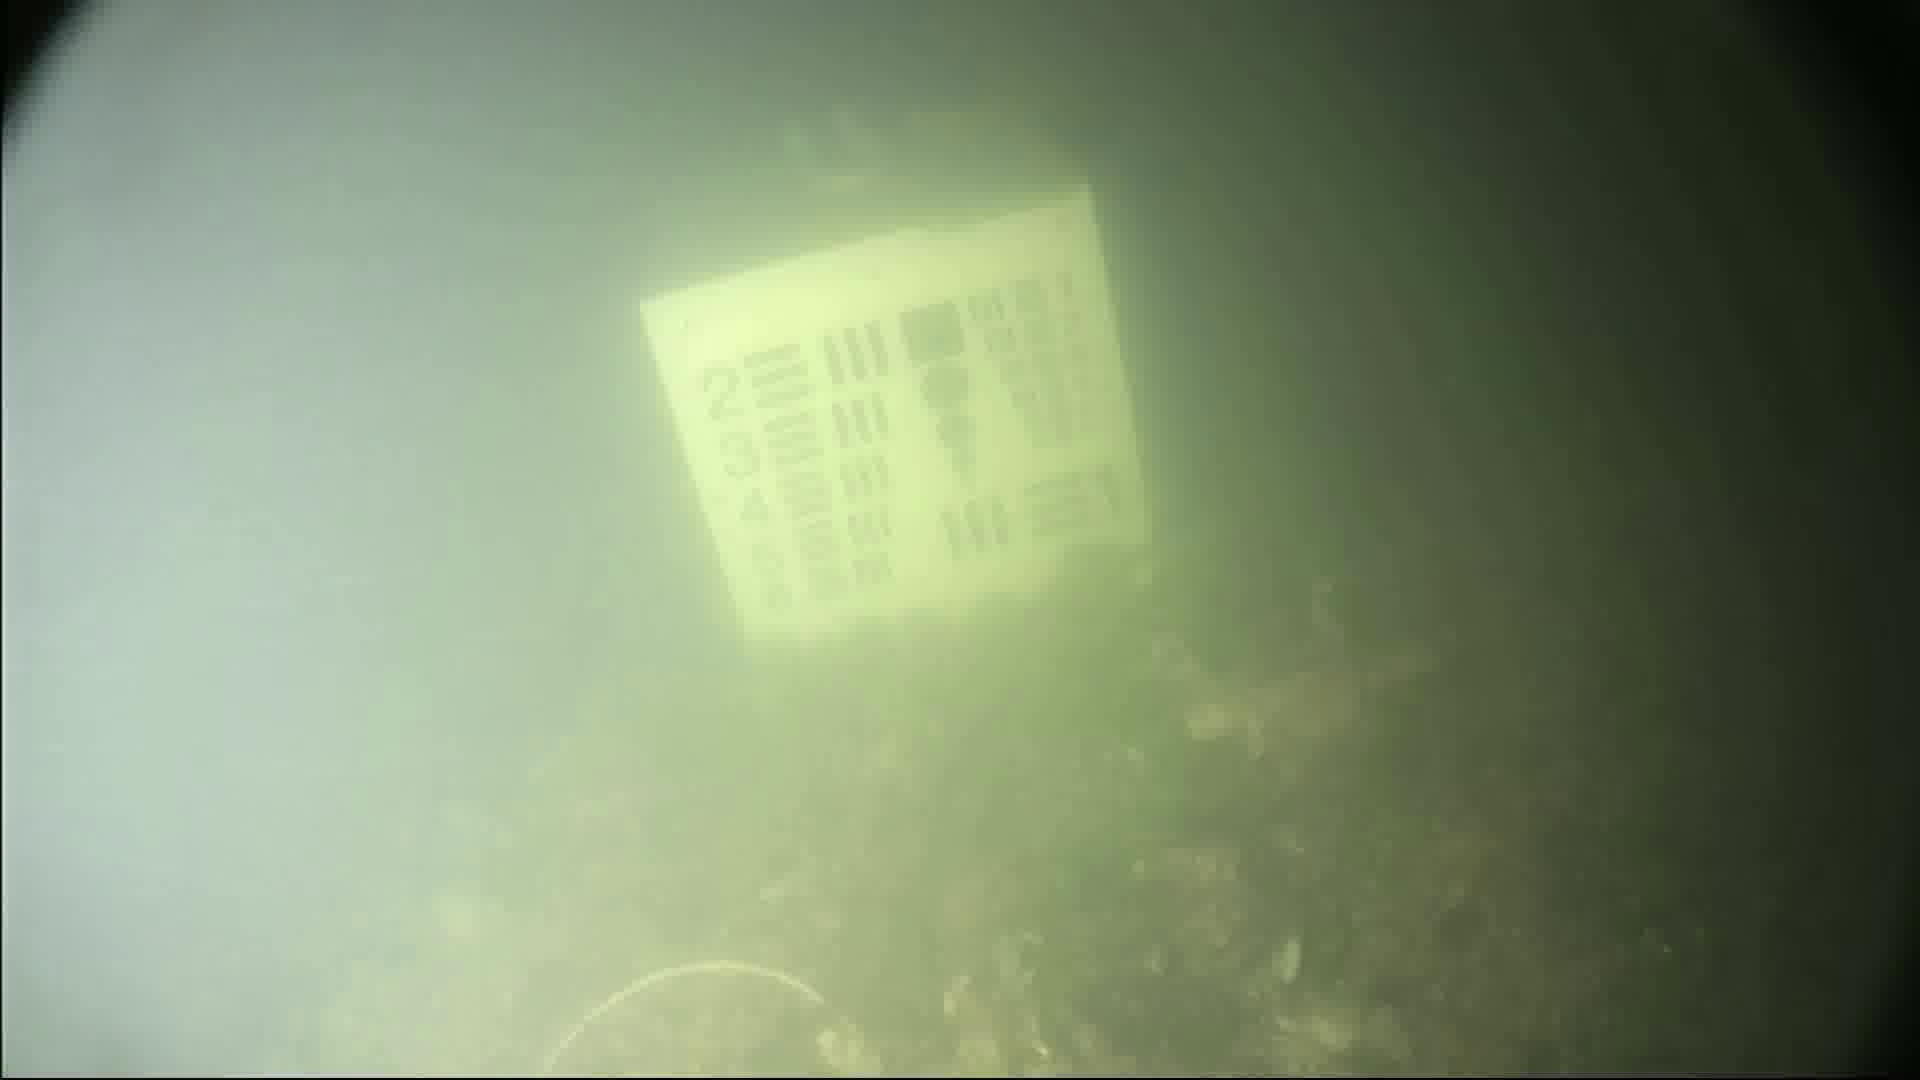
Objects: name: crab